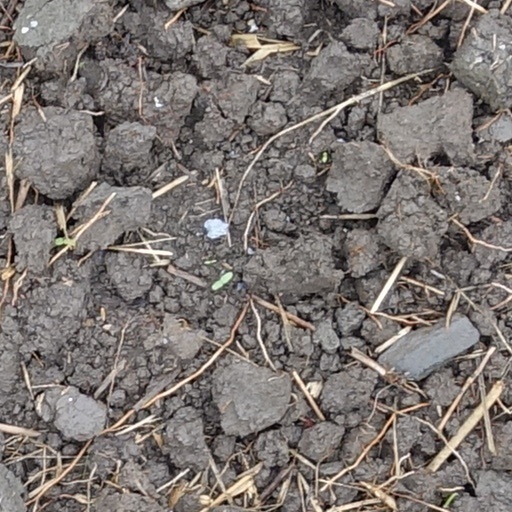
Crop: wheat